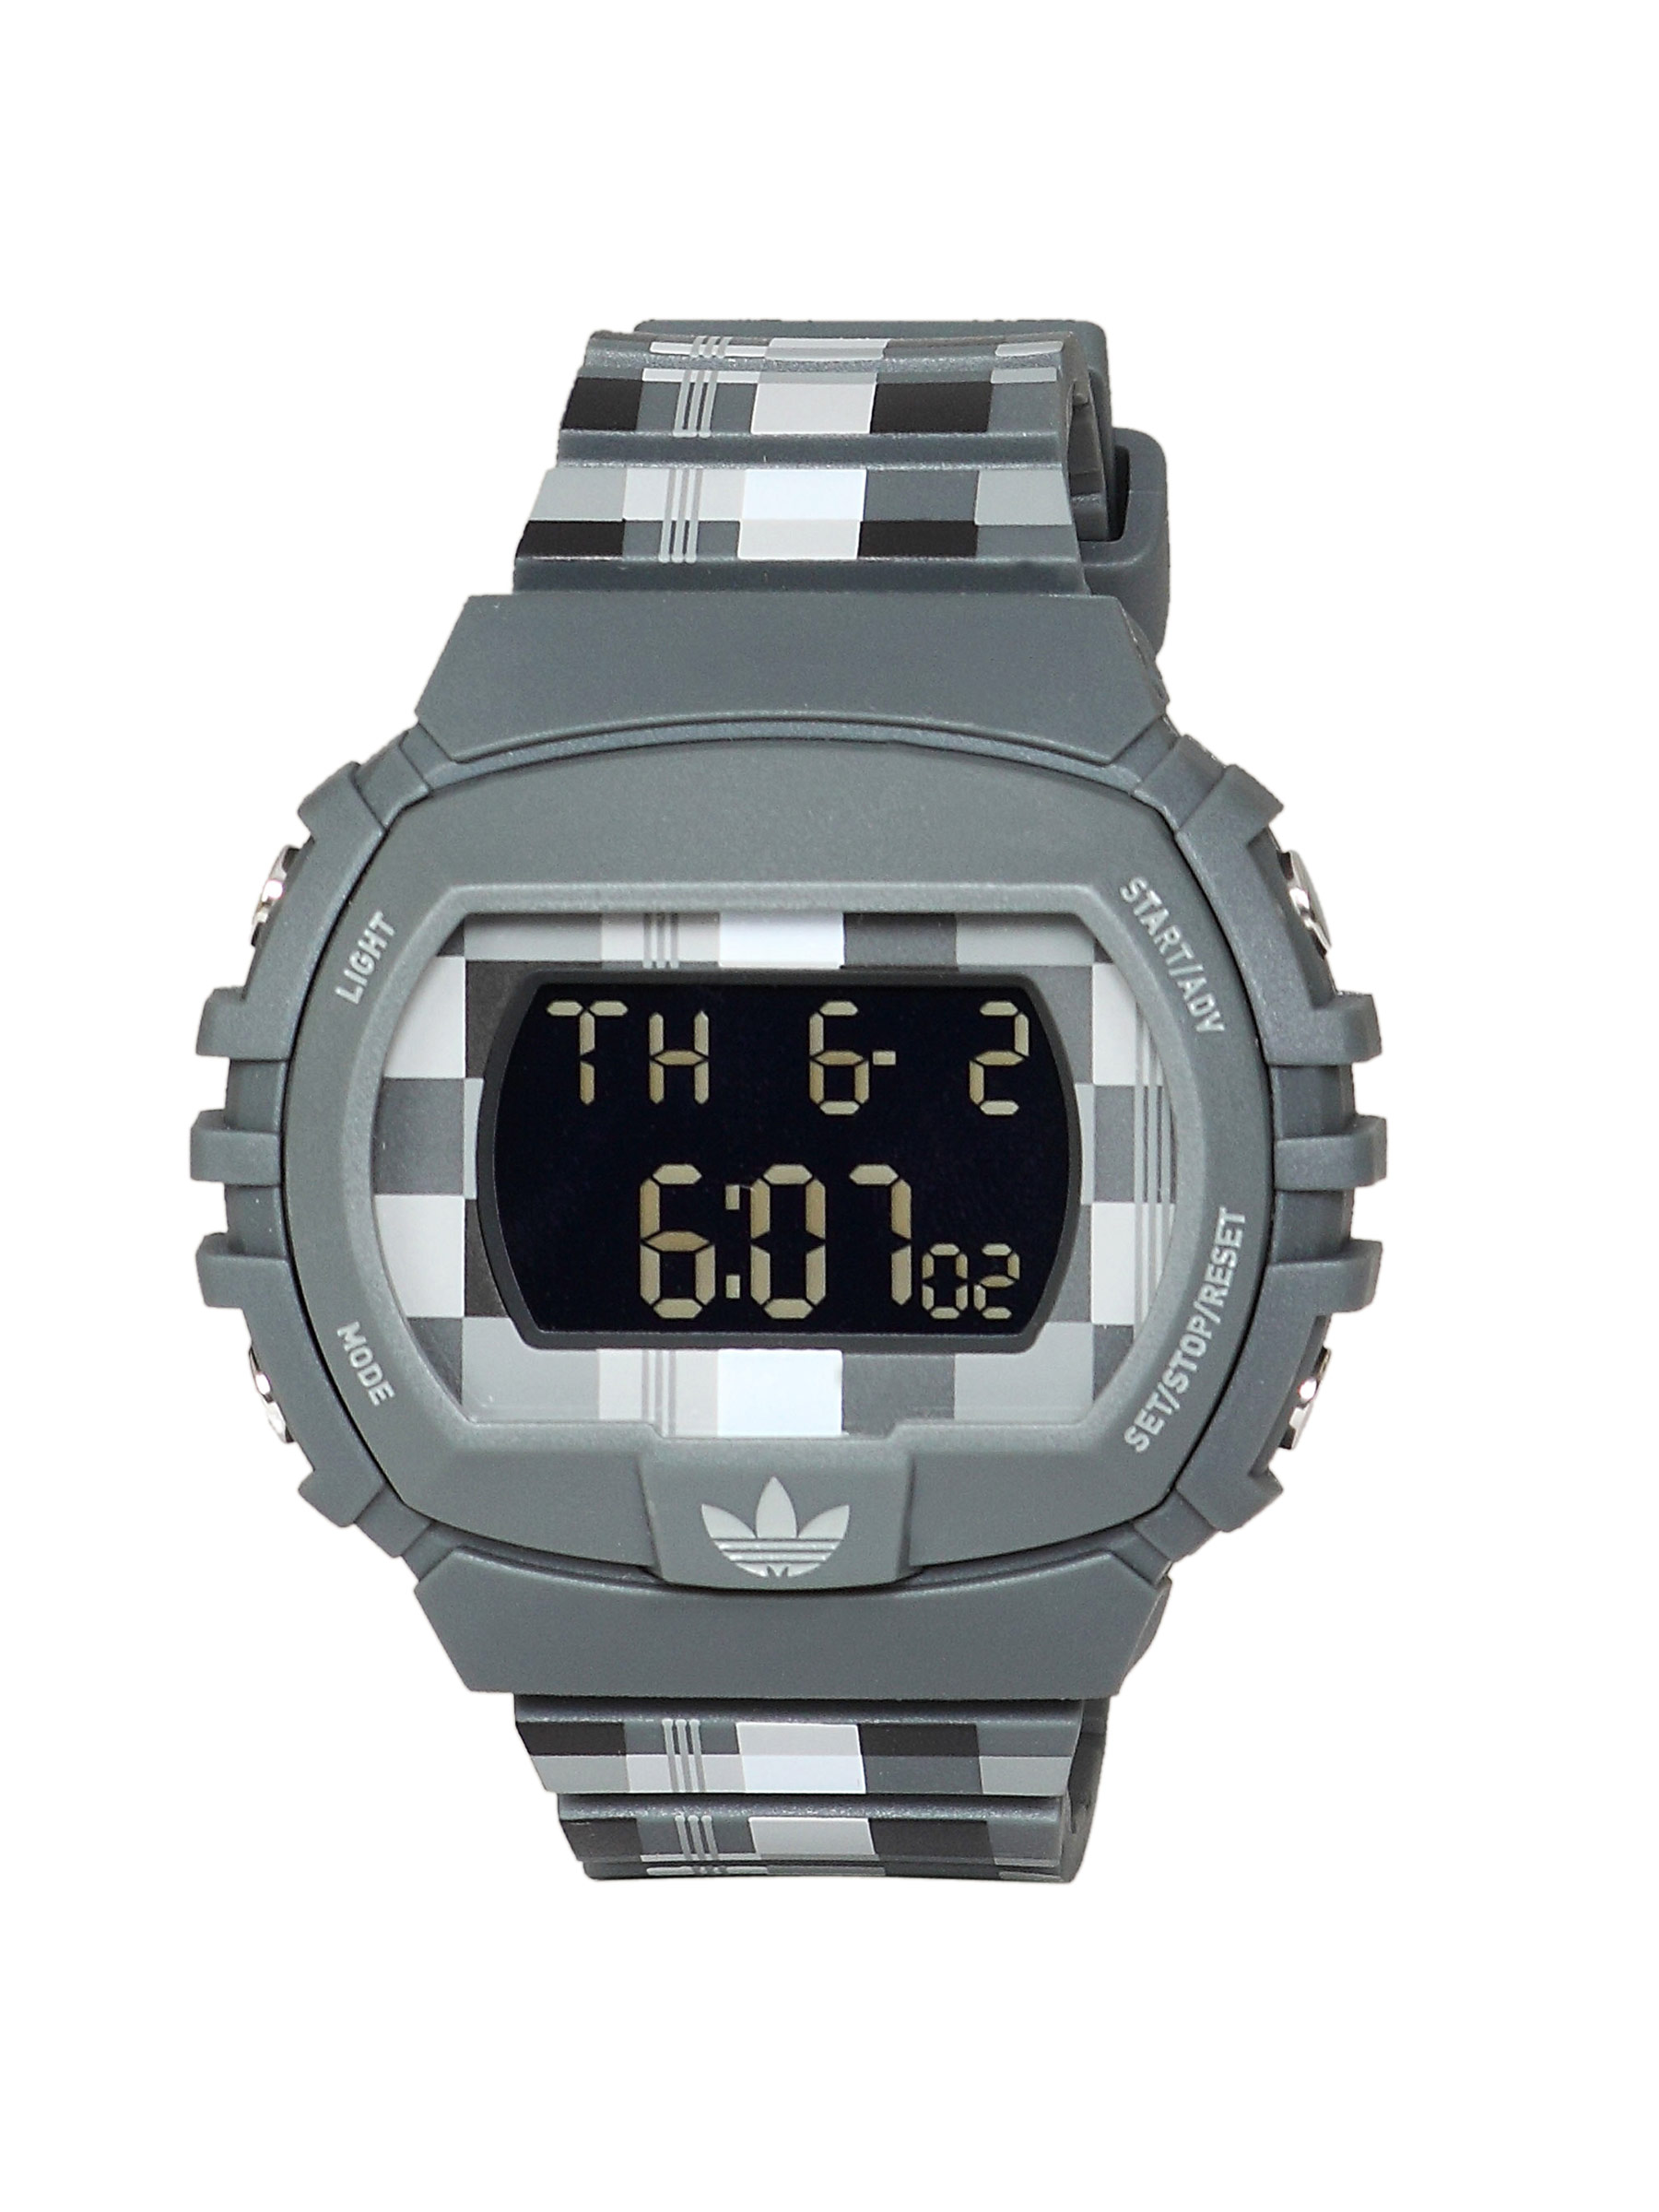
ADIDAS Unisex New York Plaid Digital Grey Watch
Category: Accessories / Watches / Watches
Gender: Unisex
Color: Grey
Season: Winter 2016
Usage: Sports